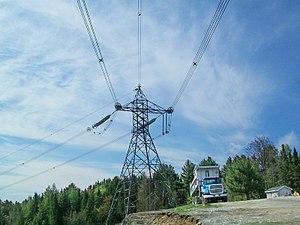
Lignes Hydro Quebec, Ascot Corner